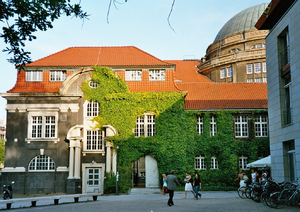
Avec plus de 40 000 étudiants, l’université de Hambourg est la plus grande université du land, le plus grand centre de recherche et d'enseignement supérieur du Nord de l'Allemagne et l'une des principales universités d'Allemagne. Depuis sa fondation en 1919, elle est située dans le quartier de Rotherbaum. L’université est organisée en six facultés, qui offrent 150 filières.